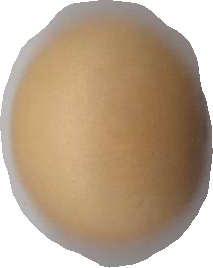
Variety: Dega